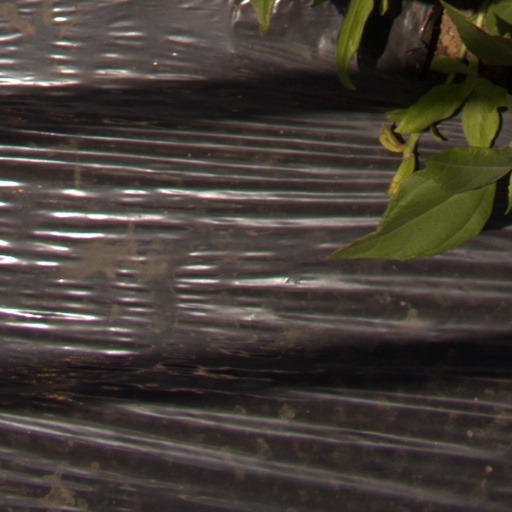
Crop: Jerusalem artichoke